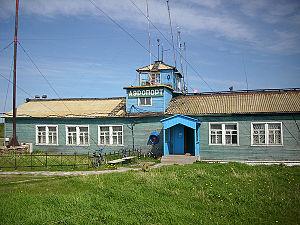
L'aérodrome de Solovki est un aéroport en Russie sur les Îles Solovki.